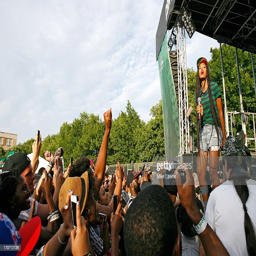
funk artist performs during festival in the borough .